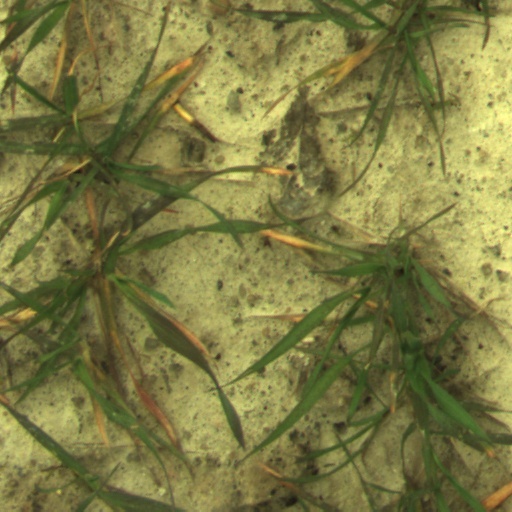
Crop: wheat